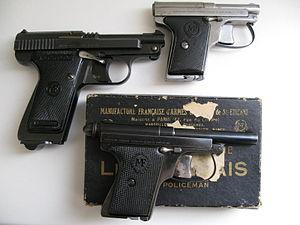
Serie de le francais de la Manu. en haut un 6.35 nickelé à 8 coups au milieu un 7.65 à 9 coups en bas le modéle ""policeman 6.35 à 8 coups"
De 1913 à 1969, Manufrance produisit et vendit son pistolet Le Français en plusieurs calibres et versions. Vendu essentiellement en France, son principal marché fut le grand public français mais aussi utilisé par certains officiers de l'armée de terre française et les polices municipales.
La cartouche 7,65 × 17 mm Browning ou .32 ACP ou encore .32 Auto, conçue par John M. Browning, a initialement été fabriquée par la FN Herstal dès 1899. Cette munition adaptée aux pistolets semi-automatiques de petit et moyen gabarit a été très largement distribuée tant aux États-Unis qu’en Europe.